Hispanic and Latino Americans

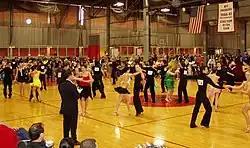
Intermediate level international-style Latin dancing at the 2006 MIT ballroom dance competition. A judge stands in the foreground.

Of the nation's total Hispanic population, 49% (21.5 million) live in California or Texas. In 2022, New York City and Washington, D.C. began receiving significant numbers of Latino migrants from the state of Texas, mostly originating from Venezuela, Ecuador, Colombia, and Honduras.